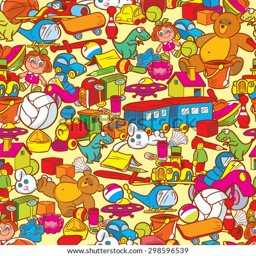
the illustration shows a vector pattern with lots of different toys .